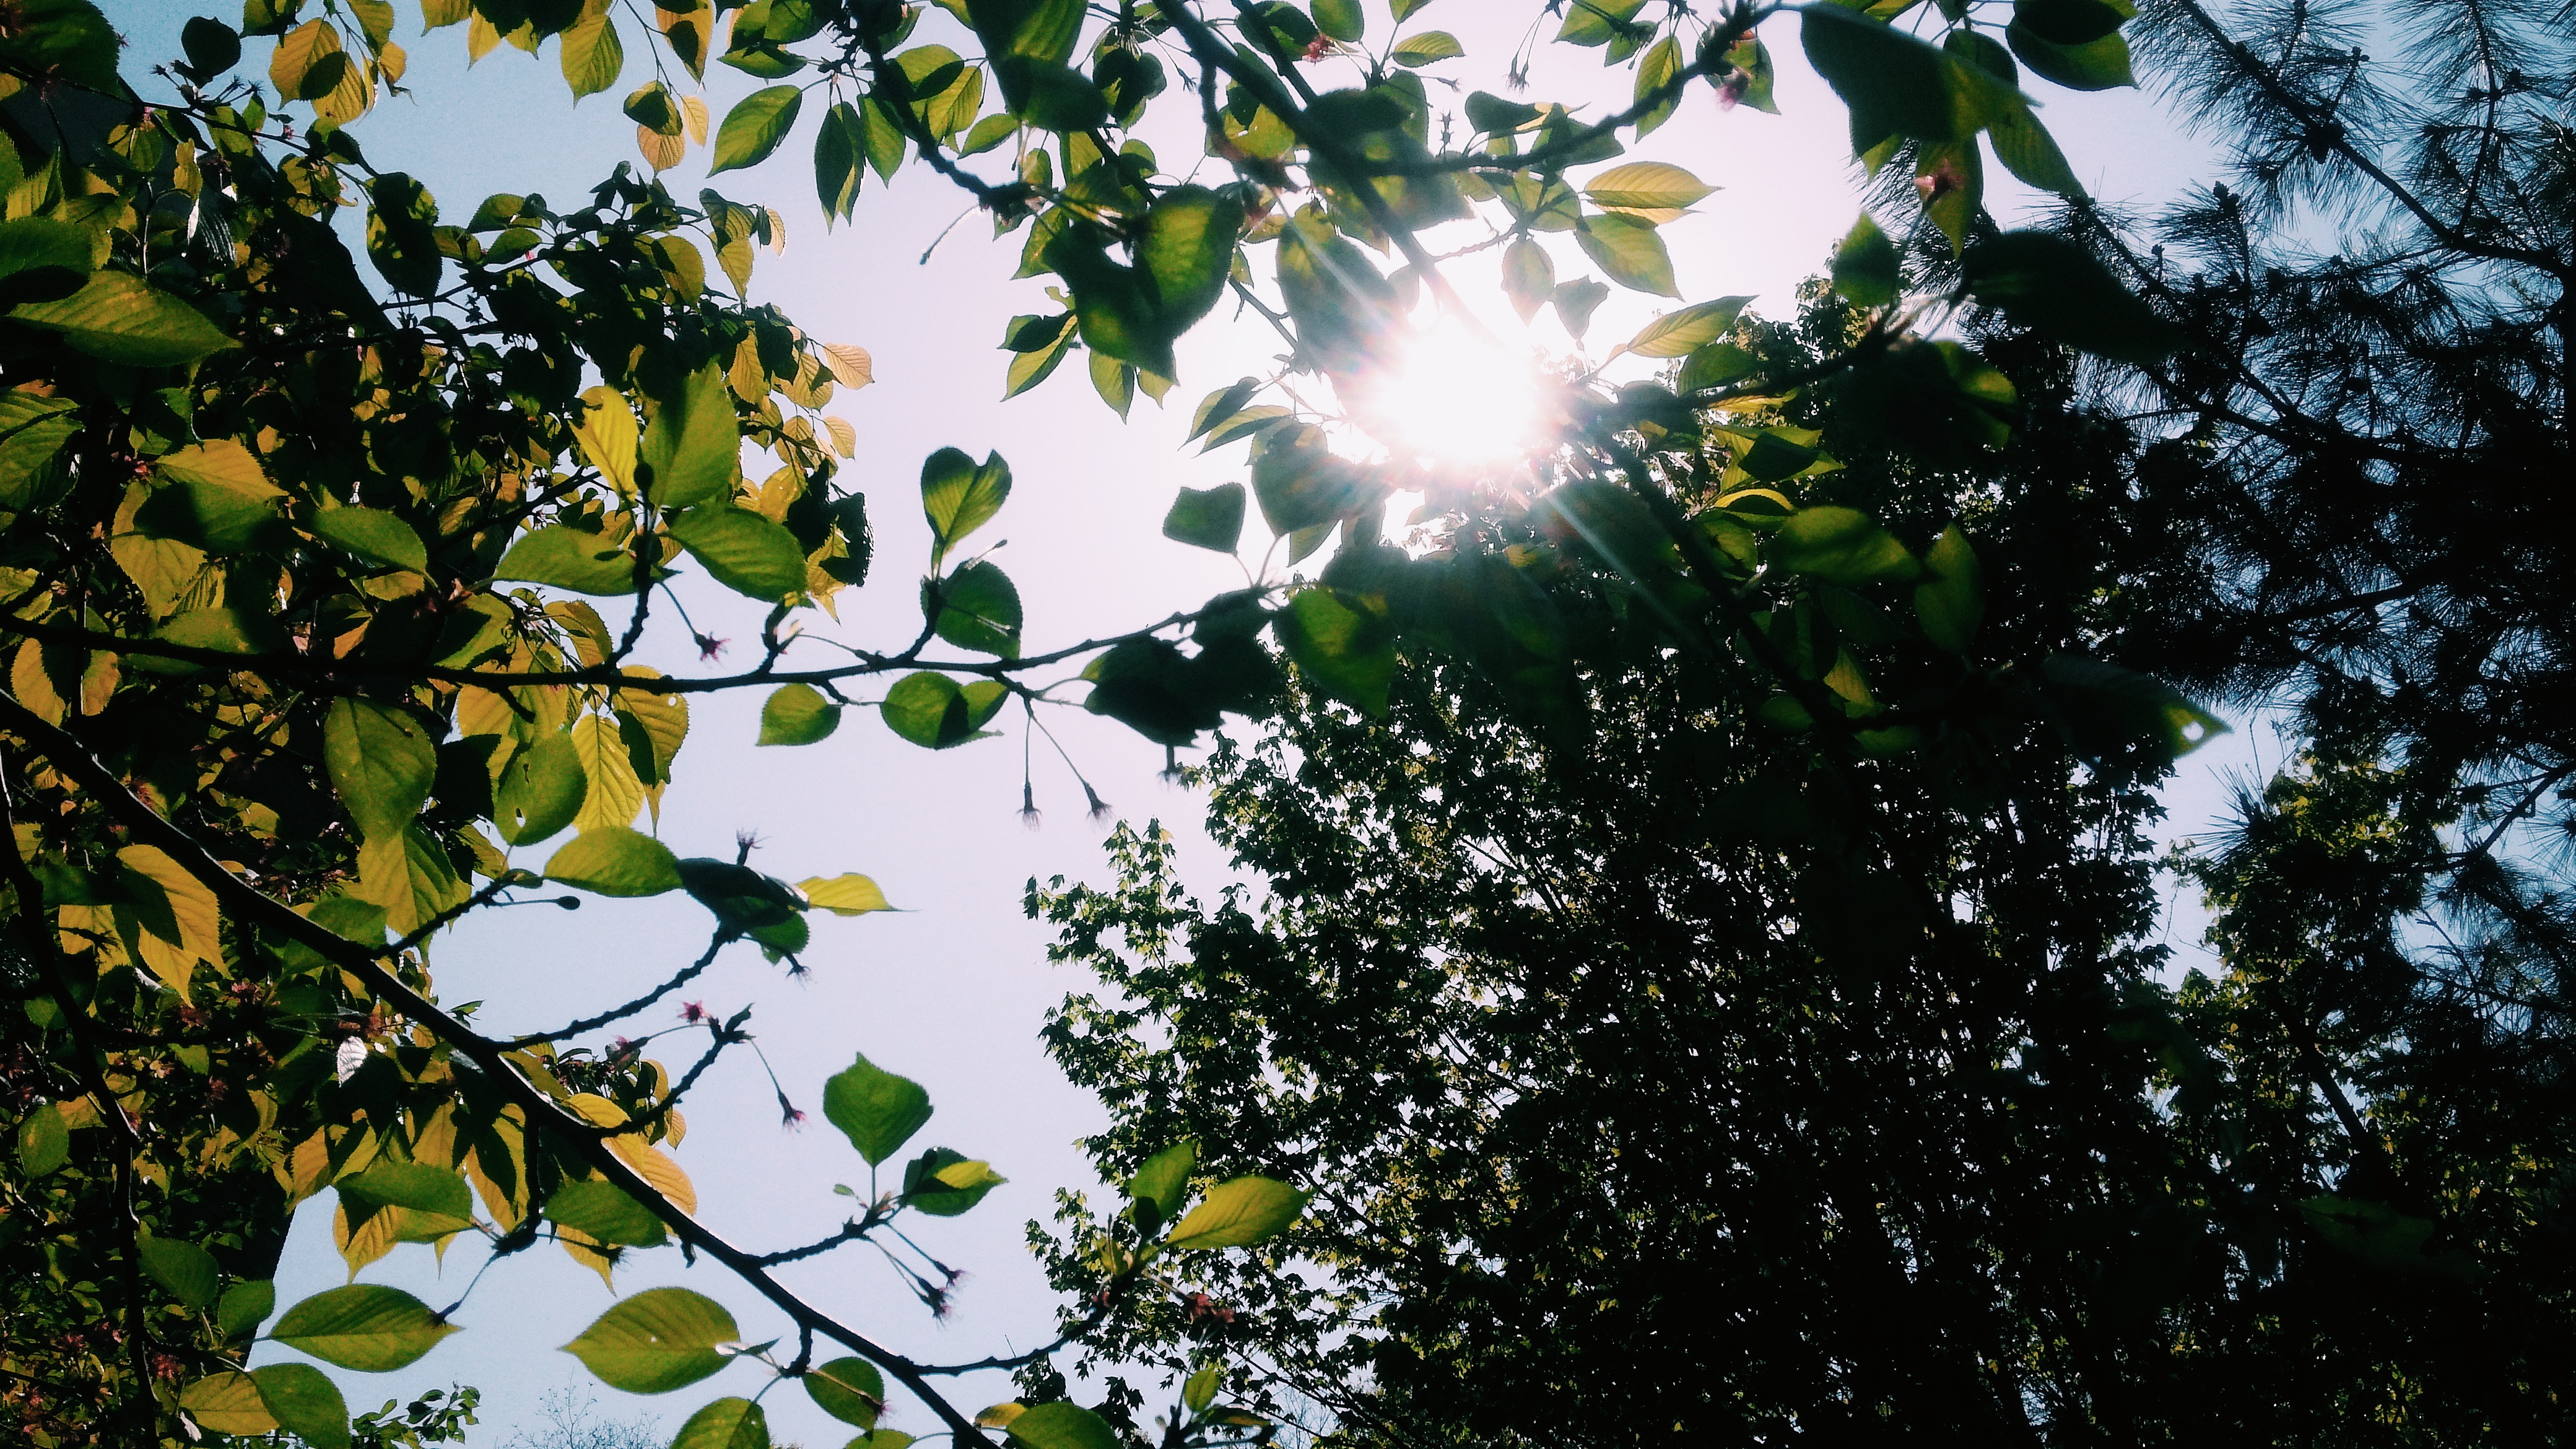
tree, nature, forest, branch, light, plant, sky, sunlight, leaf, flower, green, jungle, autumn, botany, flora, season, woodland, woody plant